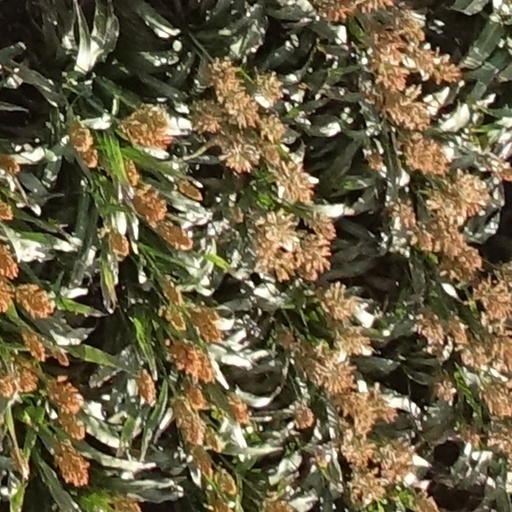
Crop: sorghum